Anundsjö Church

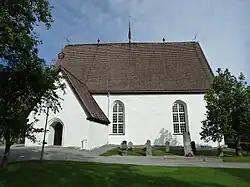
Anundsjö kyrka

Anundsjö church ("Anundsjö kyrka") is a church in the Diocese of Härnösand belonging to Anundsjö parish in the community of Bredbyn in Västernorrland County, Sweden.